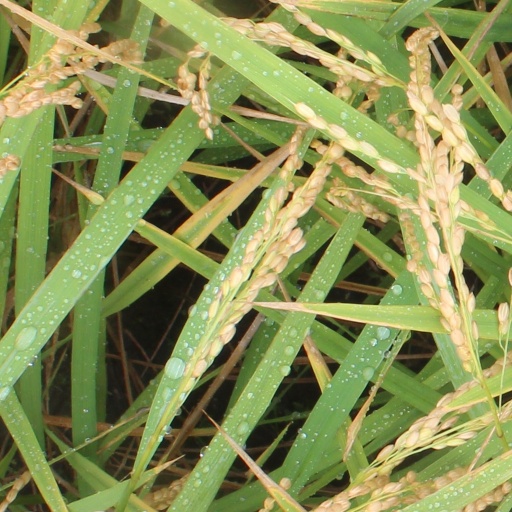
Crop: rice